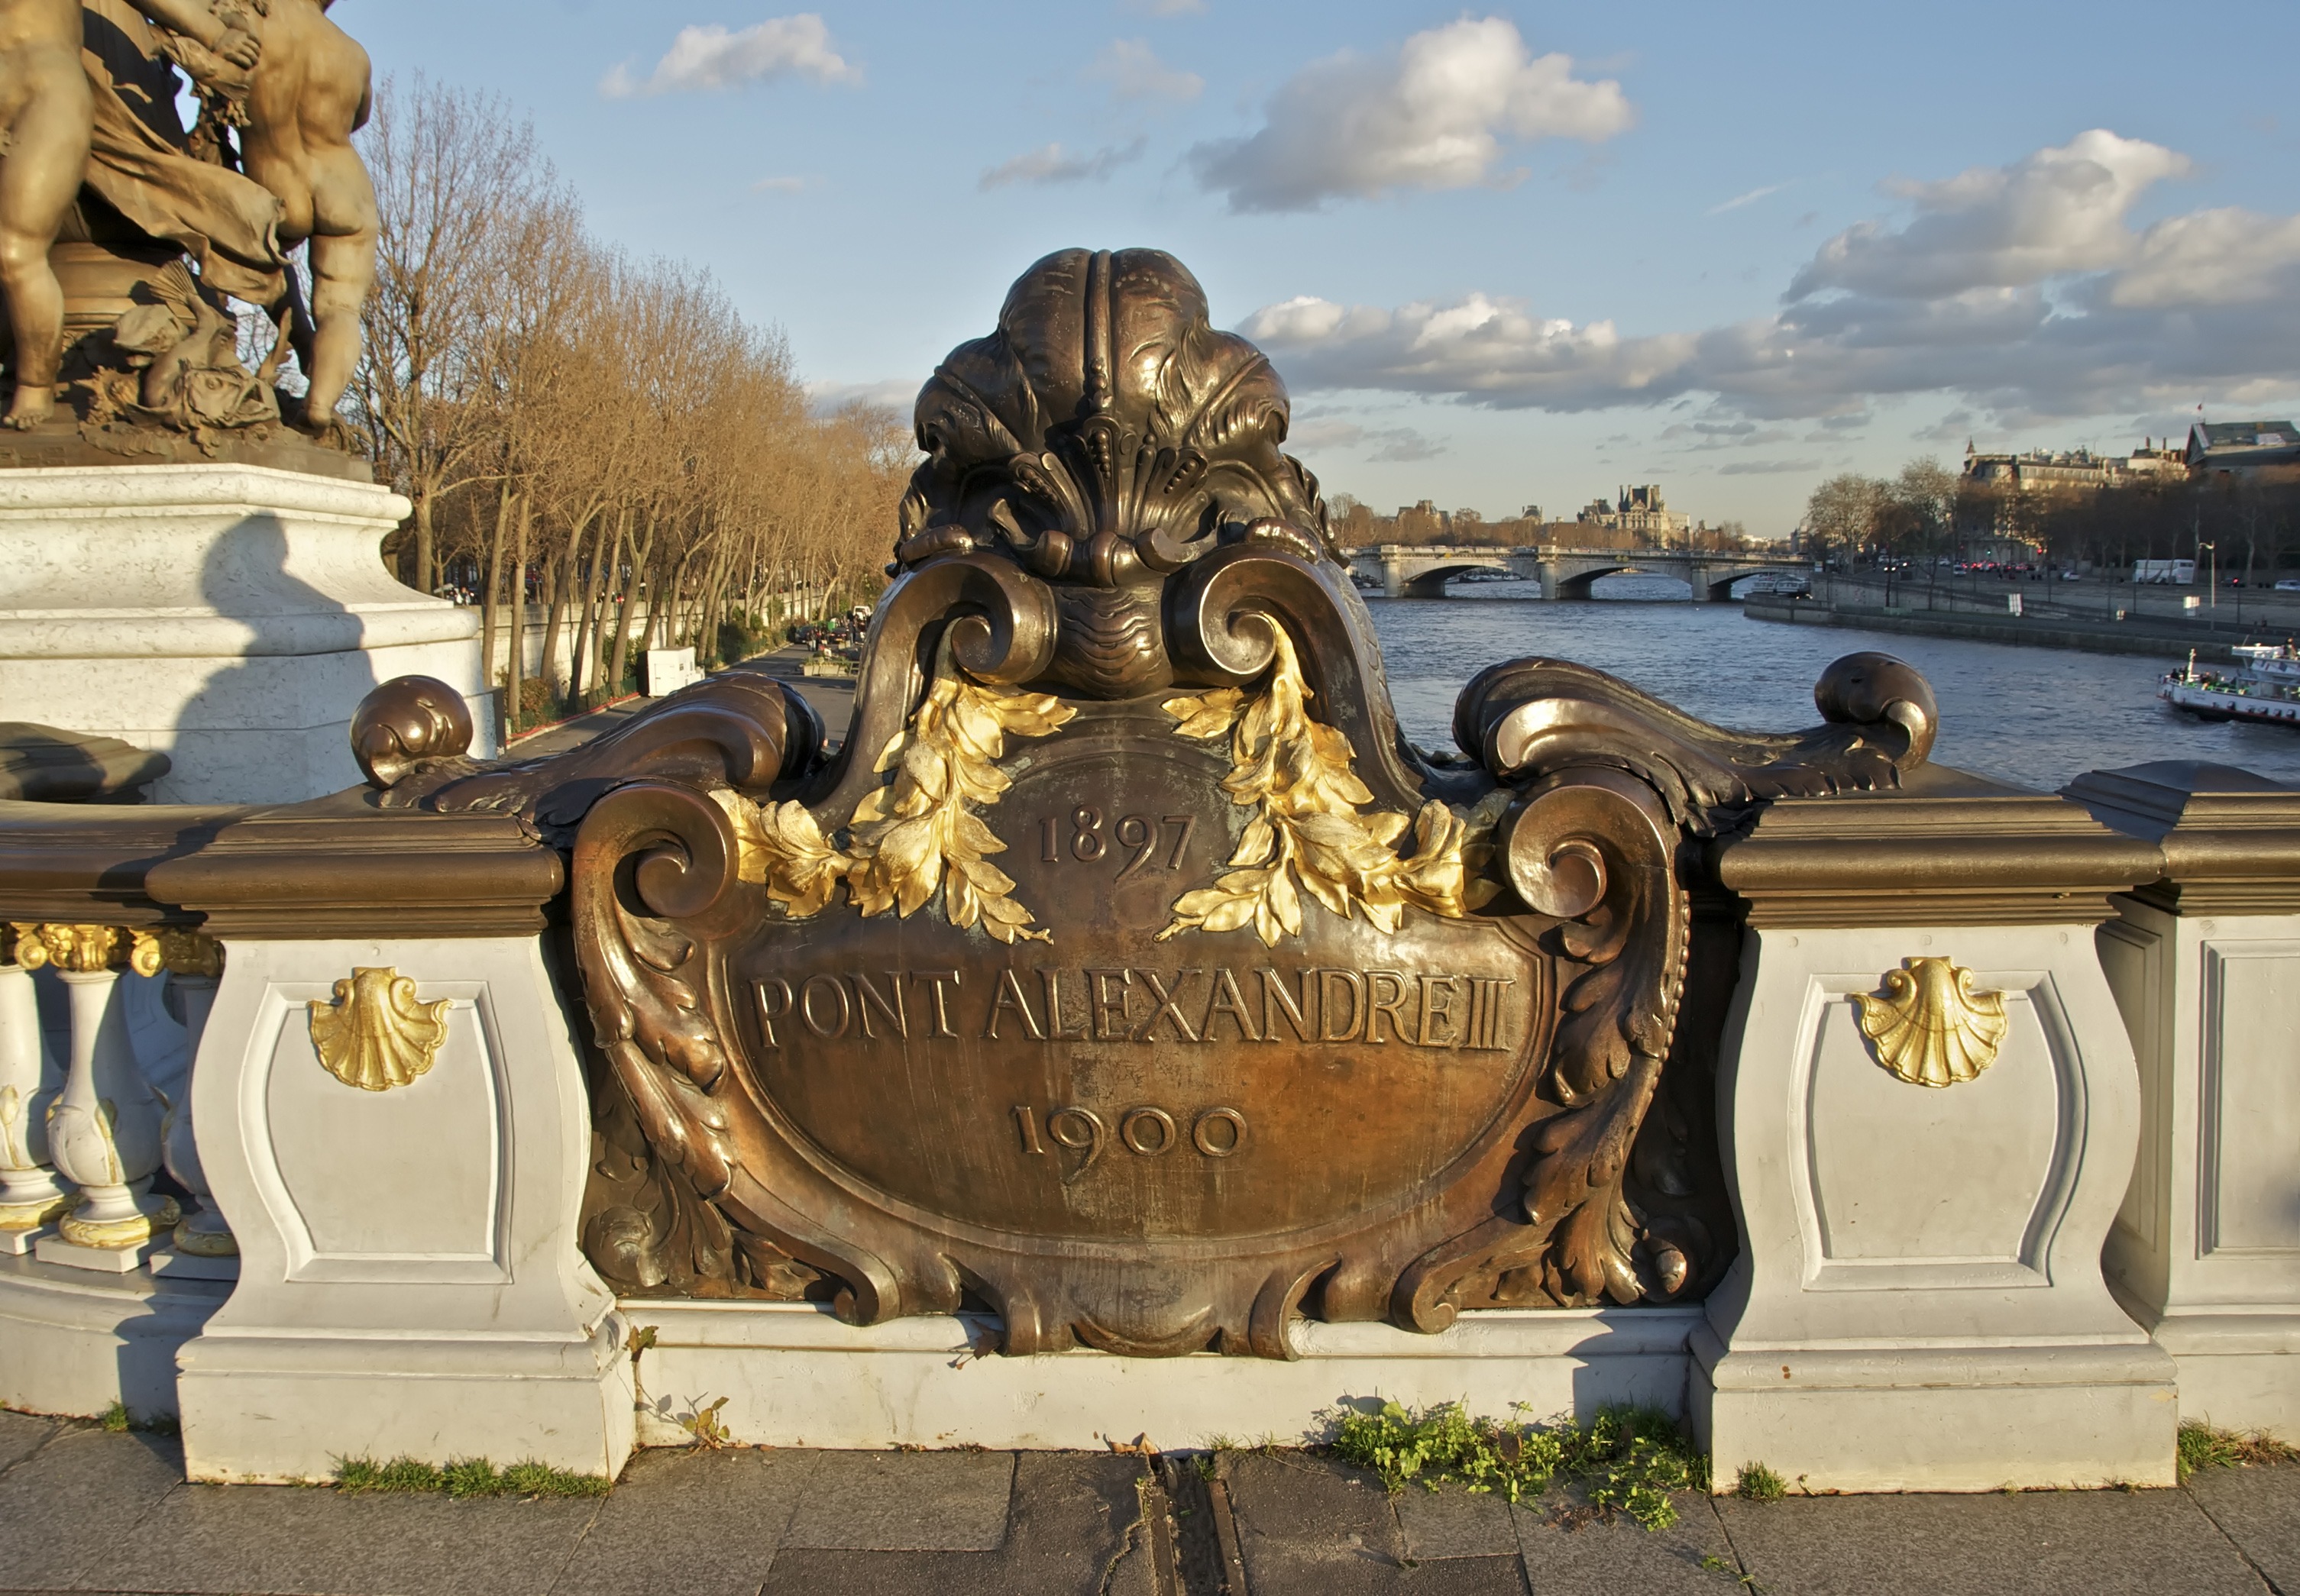
water, sky, bridge, city, paris, urban, river, monument, france, statue, landmark, sculpture, clouds, temple, plaque, historical, cities, ancient history, pont alexandre iii